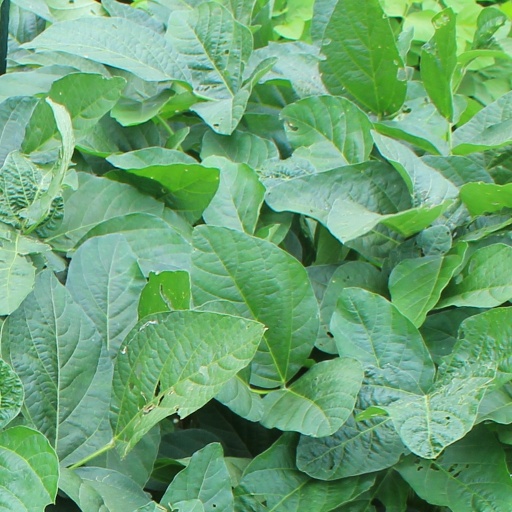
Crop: soybean